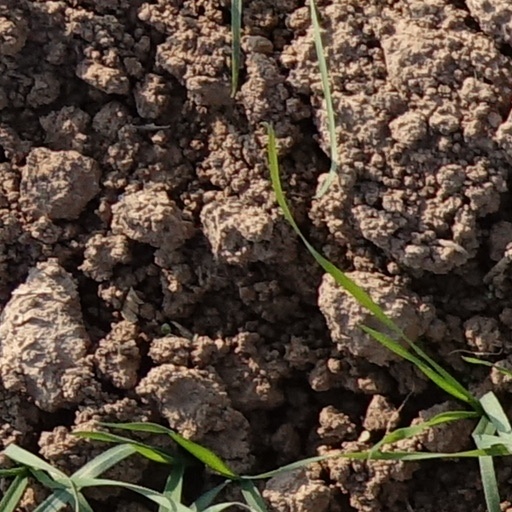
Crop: wheat